Lowell Hotel

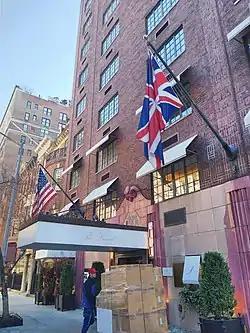
The Lowell Hotel

The Lowell Hotel is a luxury five-star hotel at 28 East 63rd Street, between Madison and Park Avenues, in New York City. The 17-story hotel was built in 1927 and is owned by Fouad Chartouni.